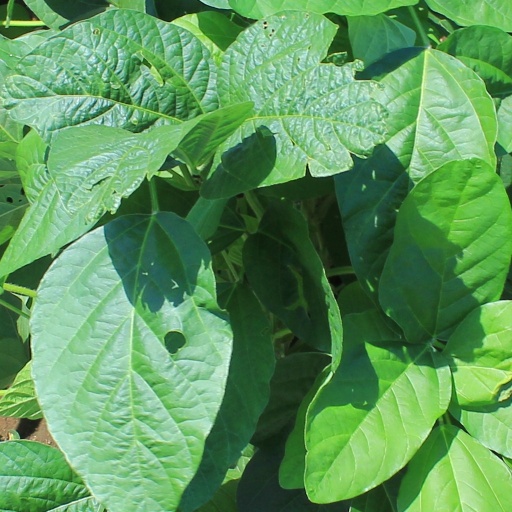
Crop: soybean